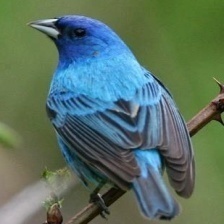
Species: INDIGO BUNTING
Scientific name: PASSERINA CYANEA
ImageNet parent category: indigo_bunting